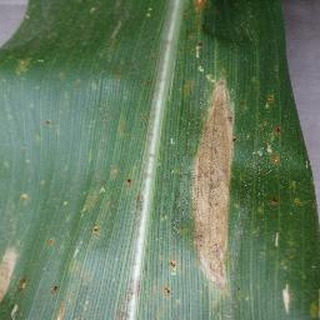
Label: corn_northern_leaf_blight